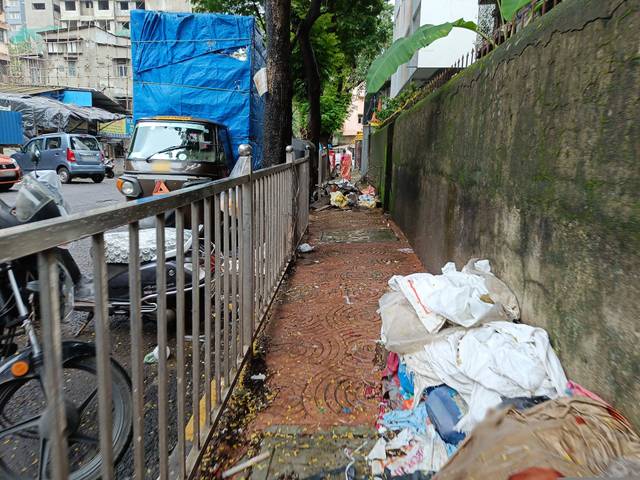
Region: India
Coordinates: 19.176, 72.954